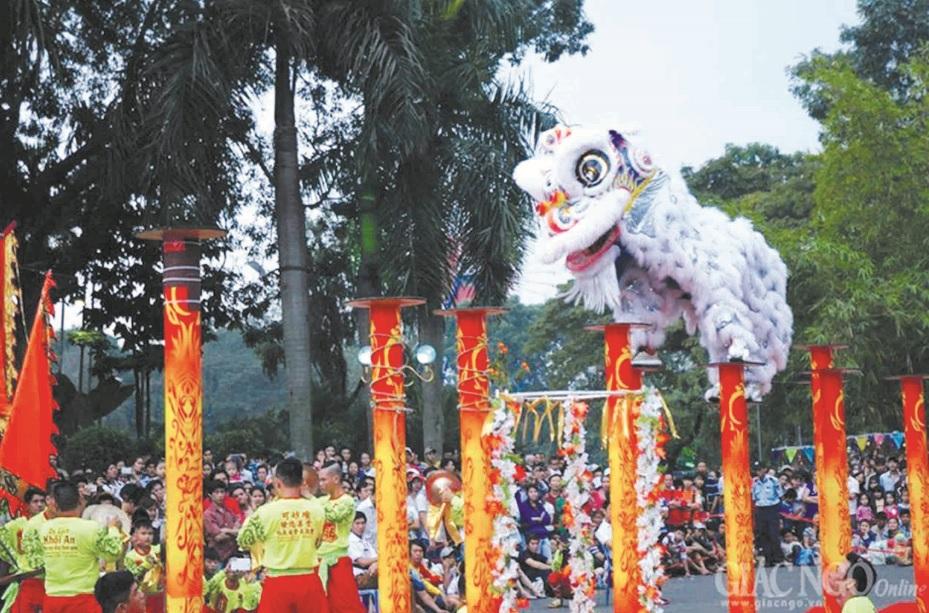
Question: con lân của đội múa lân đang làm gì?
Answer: con lân của đội múa lân đang thực hiện tiết mục nhảy giữa các cột